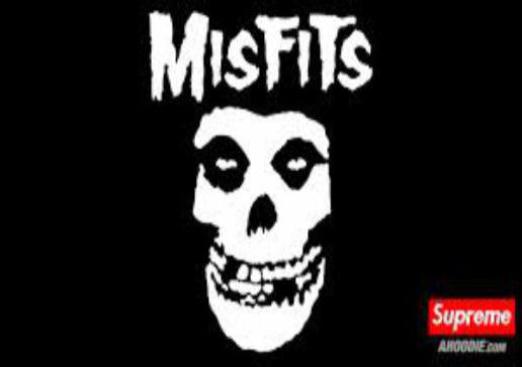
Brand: misfit
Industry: Electronic